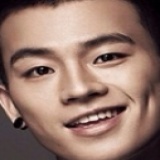
diễn viên Âu Hào